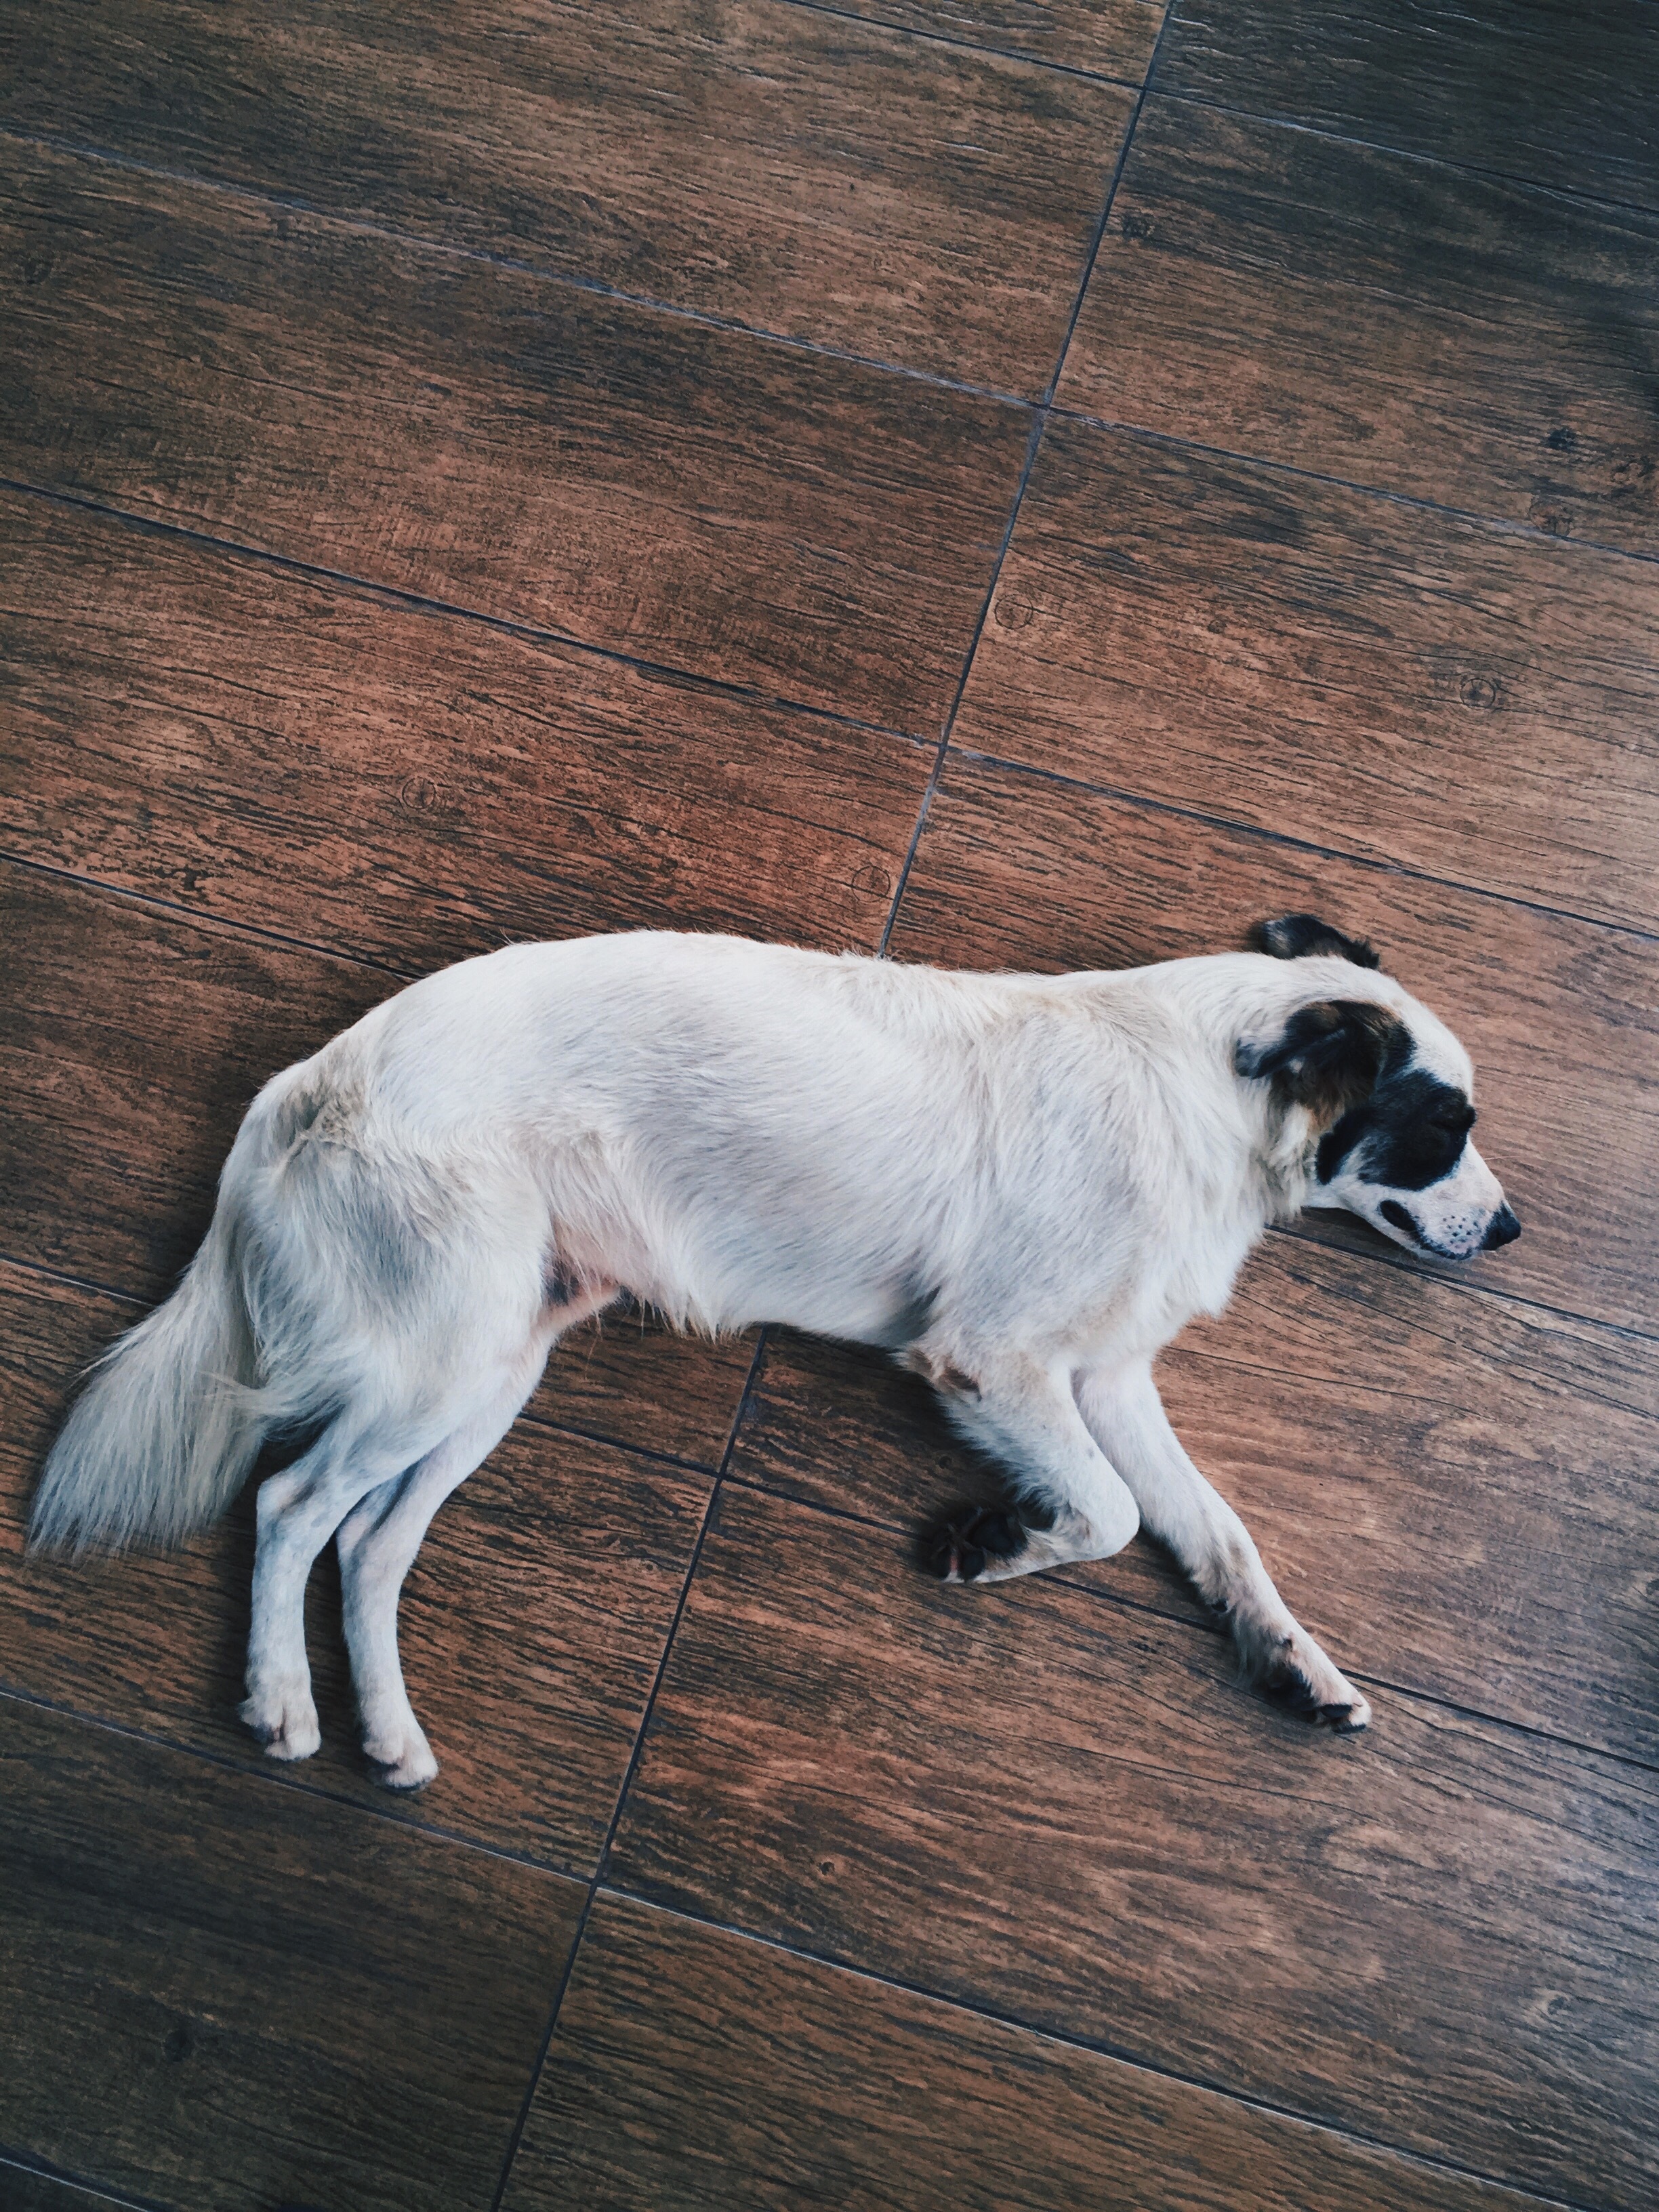
white, puppy, dog, mammal, vertebrate, street dog, dog like mammal